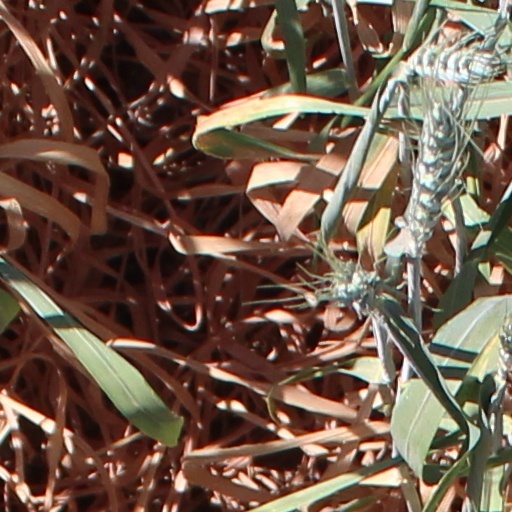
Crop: wheat